Frank Roberts (Australian footballer)

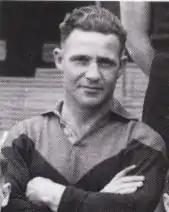

Frank George Roberts (27 February 1912 – 26 June 1989) was an Australian rules footballer who played for St Kilda and Melbourne in the Victorian Football League (VFL).